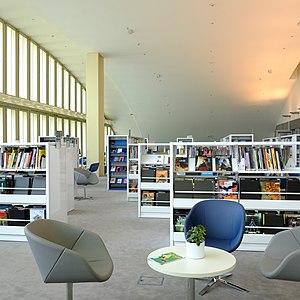
Vue sur les étagères et le coin lecture de l'Espace Jardin de la médiathèque de la Canopée
La médiathèque de la Canopée est une bibliothèque municipale de prêt de la ville de Paris, créée en 2016 dans l'aile Nord du nouveau bâtiment de La Canopée. Elle est située au 10 passage de la Canopée, dans le Forum des Halles. Ses collections s'adressent à la fois aux adultes et aux enfants. Les spécialités documentaires de la médiathèque sont les cultures numériques, les cultures sourdes, les cultures urbaines et un petit fonds sur l'écologie.